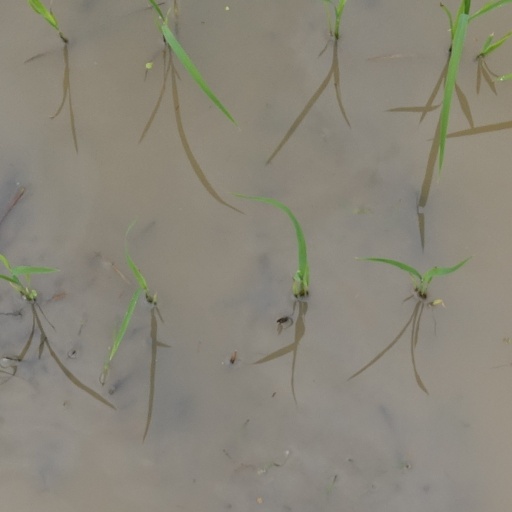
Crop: rice